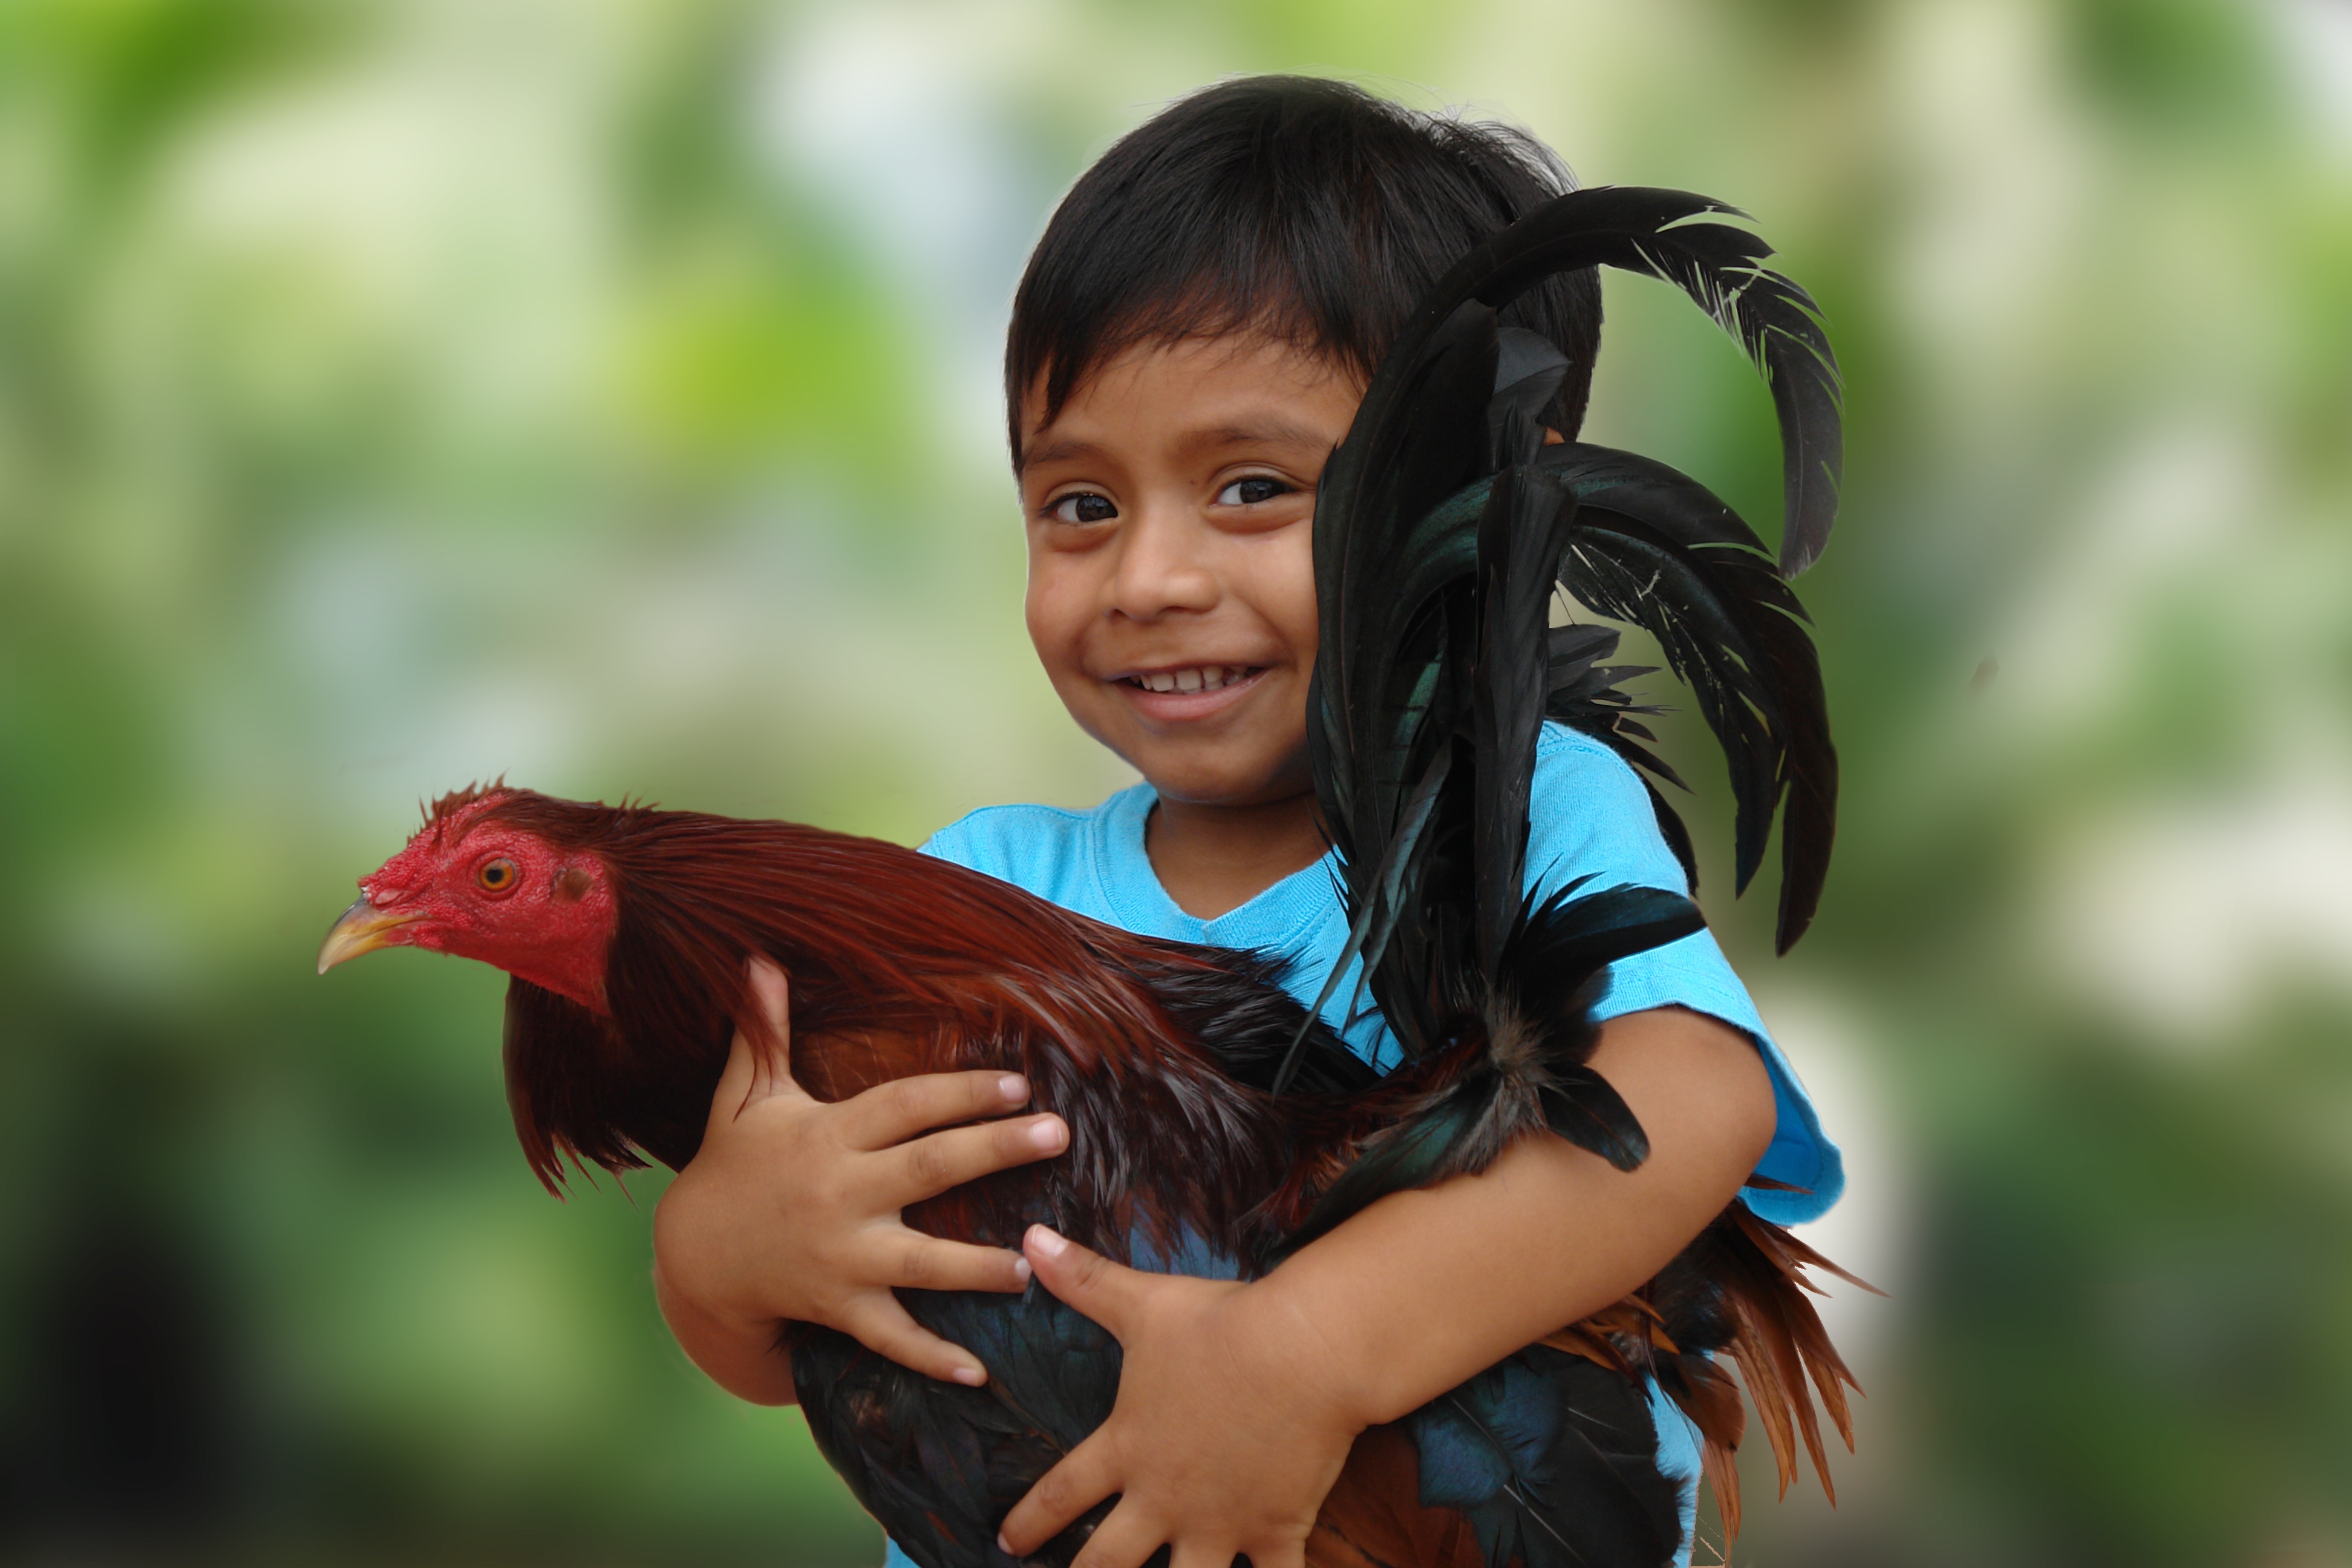
bird, animal, pet, child, happy, costume, roosters